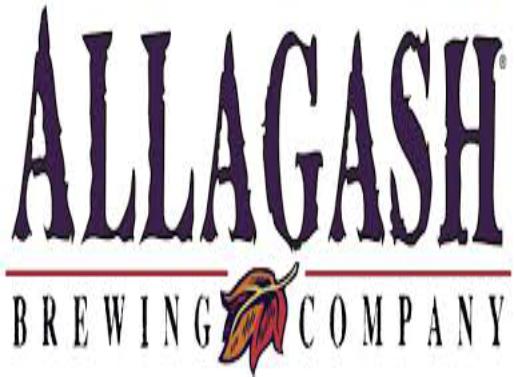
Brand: Allagash
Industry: Food